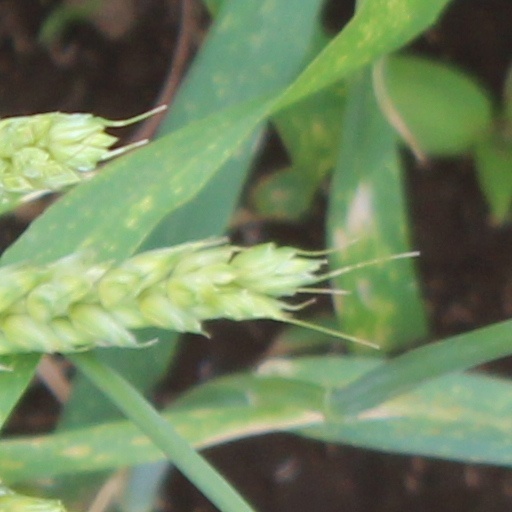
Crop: wheat